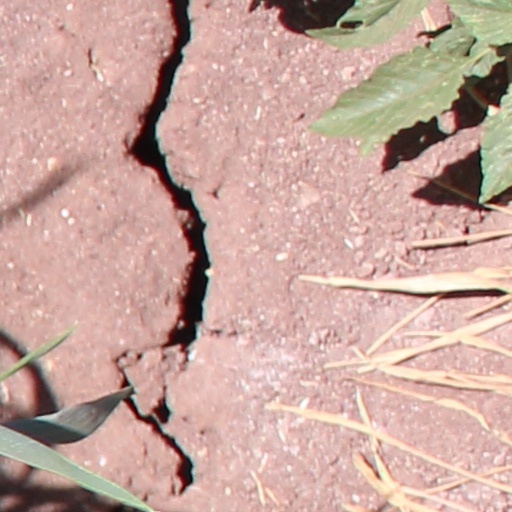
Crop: wheat